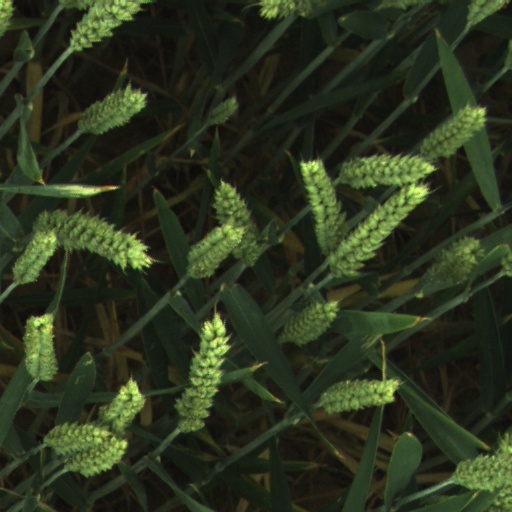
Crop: wheat